2019 FIBA Basketball World Cup

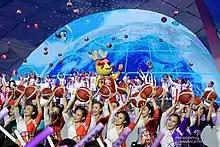
Opening ceremony of the 2019 FIBA Basketball World Cup.

The official logo of the 2019 FIBA Basketball World Cup was officially unveiled on 21 March 2017 in a ceremony held in Shanghai. The logo's concept was inspired from the Beijing Opera where the actors symbolize concepts such as wisdom, persistence, power and perfection, which are prerequisite characteristics that the participating players of national team will need to exhibit "in order to succeed". The logo design was also inspired from the Chinese Dragon Dance, a cultural tradition depicting a story of two flying dragons battling over a shining pearl which is meant to parallel the competition of national teams for the Naismith Trophy. The logo was created by Shanghai-based agency Flagship.